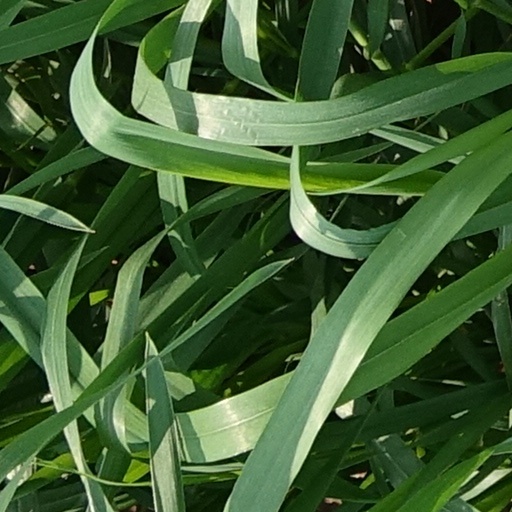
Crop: wheat